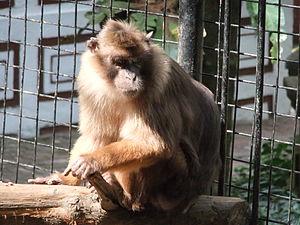
Les Macaques constituent un genre de primates de la famille des Cercopithecidae.